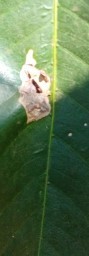
Label: Miner